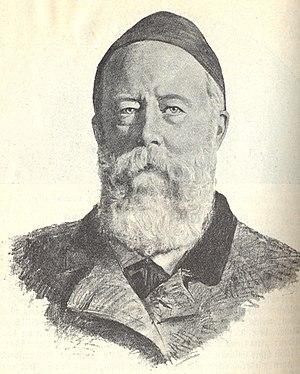
Karl Wilhelm Gentz est un peintre allemand né à Neuruppin le 9 décembre 1822, mort le 23 août 1890 à Berlin.